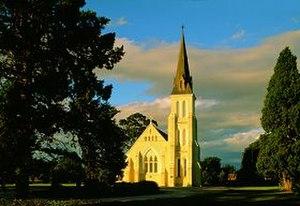
L’architecture australienne, au moins au début de l'histoire du pays, fut influencée par les architectures anglaise et américaine. Au mieux, les architectes australiens cherchaient à être les premiers à importer les nouveaux styles et essayaient de leur donner des caractères locaux. L'architecture australienne contemporaine post-seconde Guerre mondiale reflète le multiculturalisme de la société australienne et lui donne une identité émergente multifactorielle.